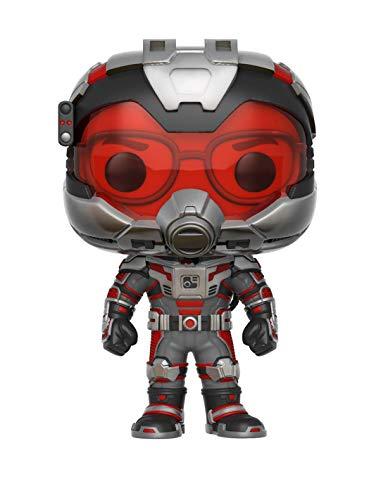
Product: Funko Pop Marvel: Ant-Man & The Wasp - Hank Pym Collectible Figure, Multicolor
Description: Collect and display all Ant-Man and and the Wasp figures from Funko.
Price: $6.96
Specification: ProductDimensions:3x3x3.8inches|ItemWeight:3.52ounces|ShippingWeight:4.2ounces(Viewshippingratesandpolicies)|ASIN:B07DFBD9JY|Itemmodelnumber:30800|Manufacturerrecommendedage:6yearsandup